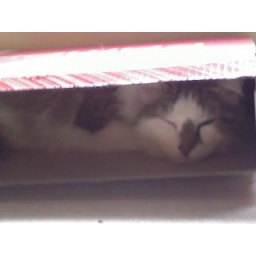
in the box moms cat